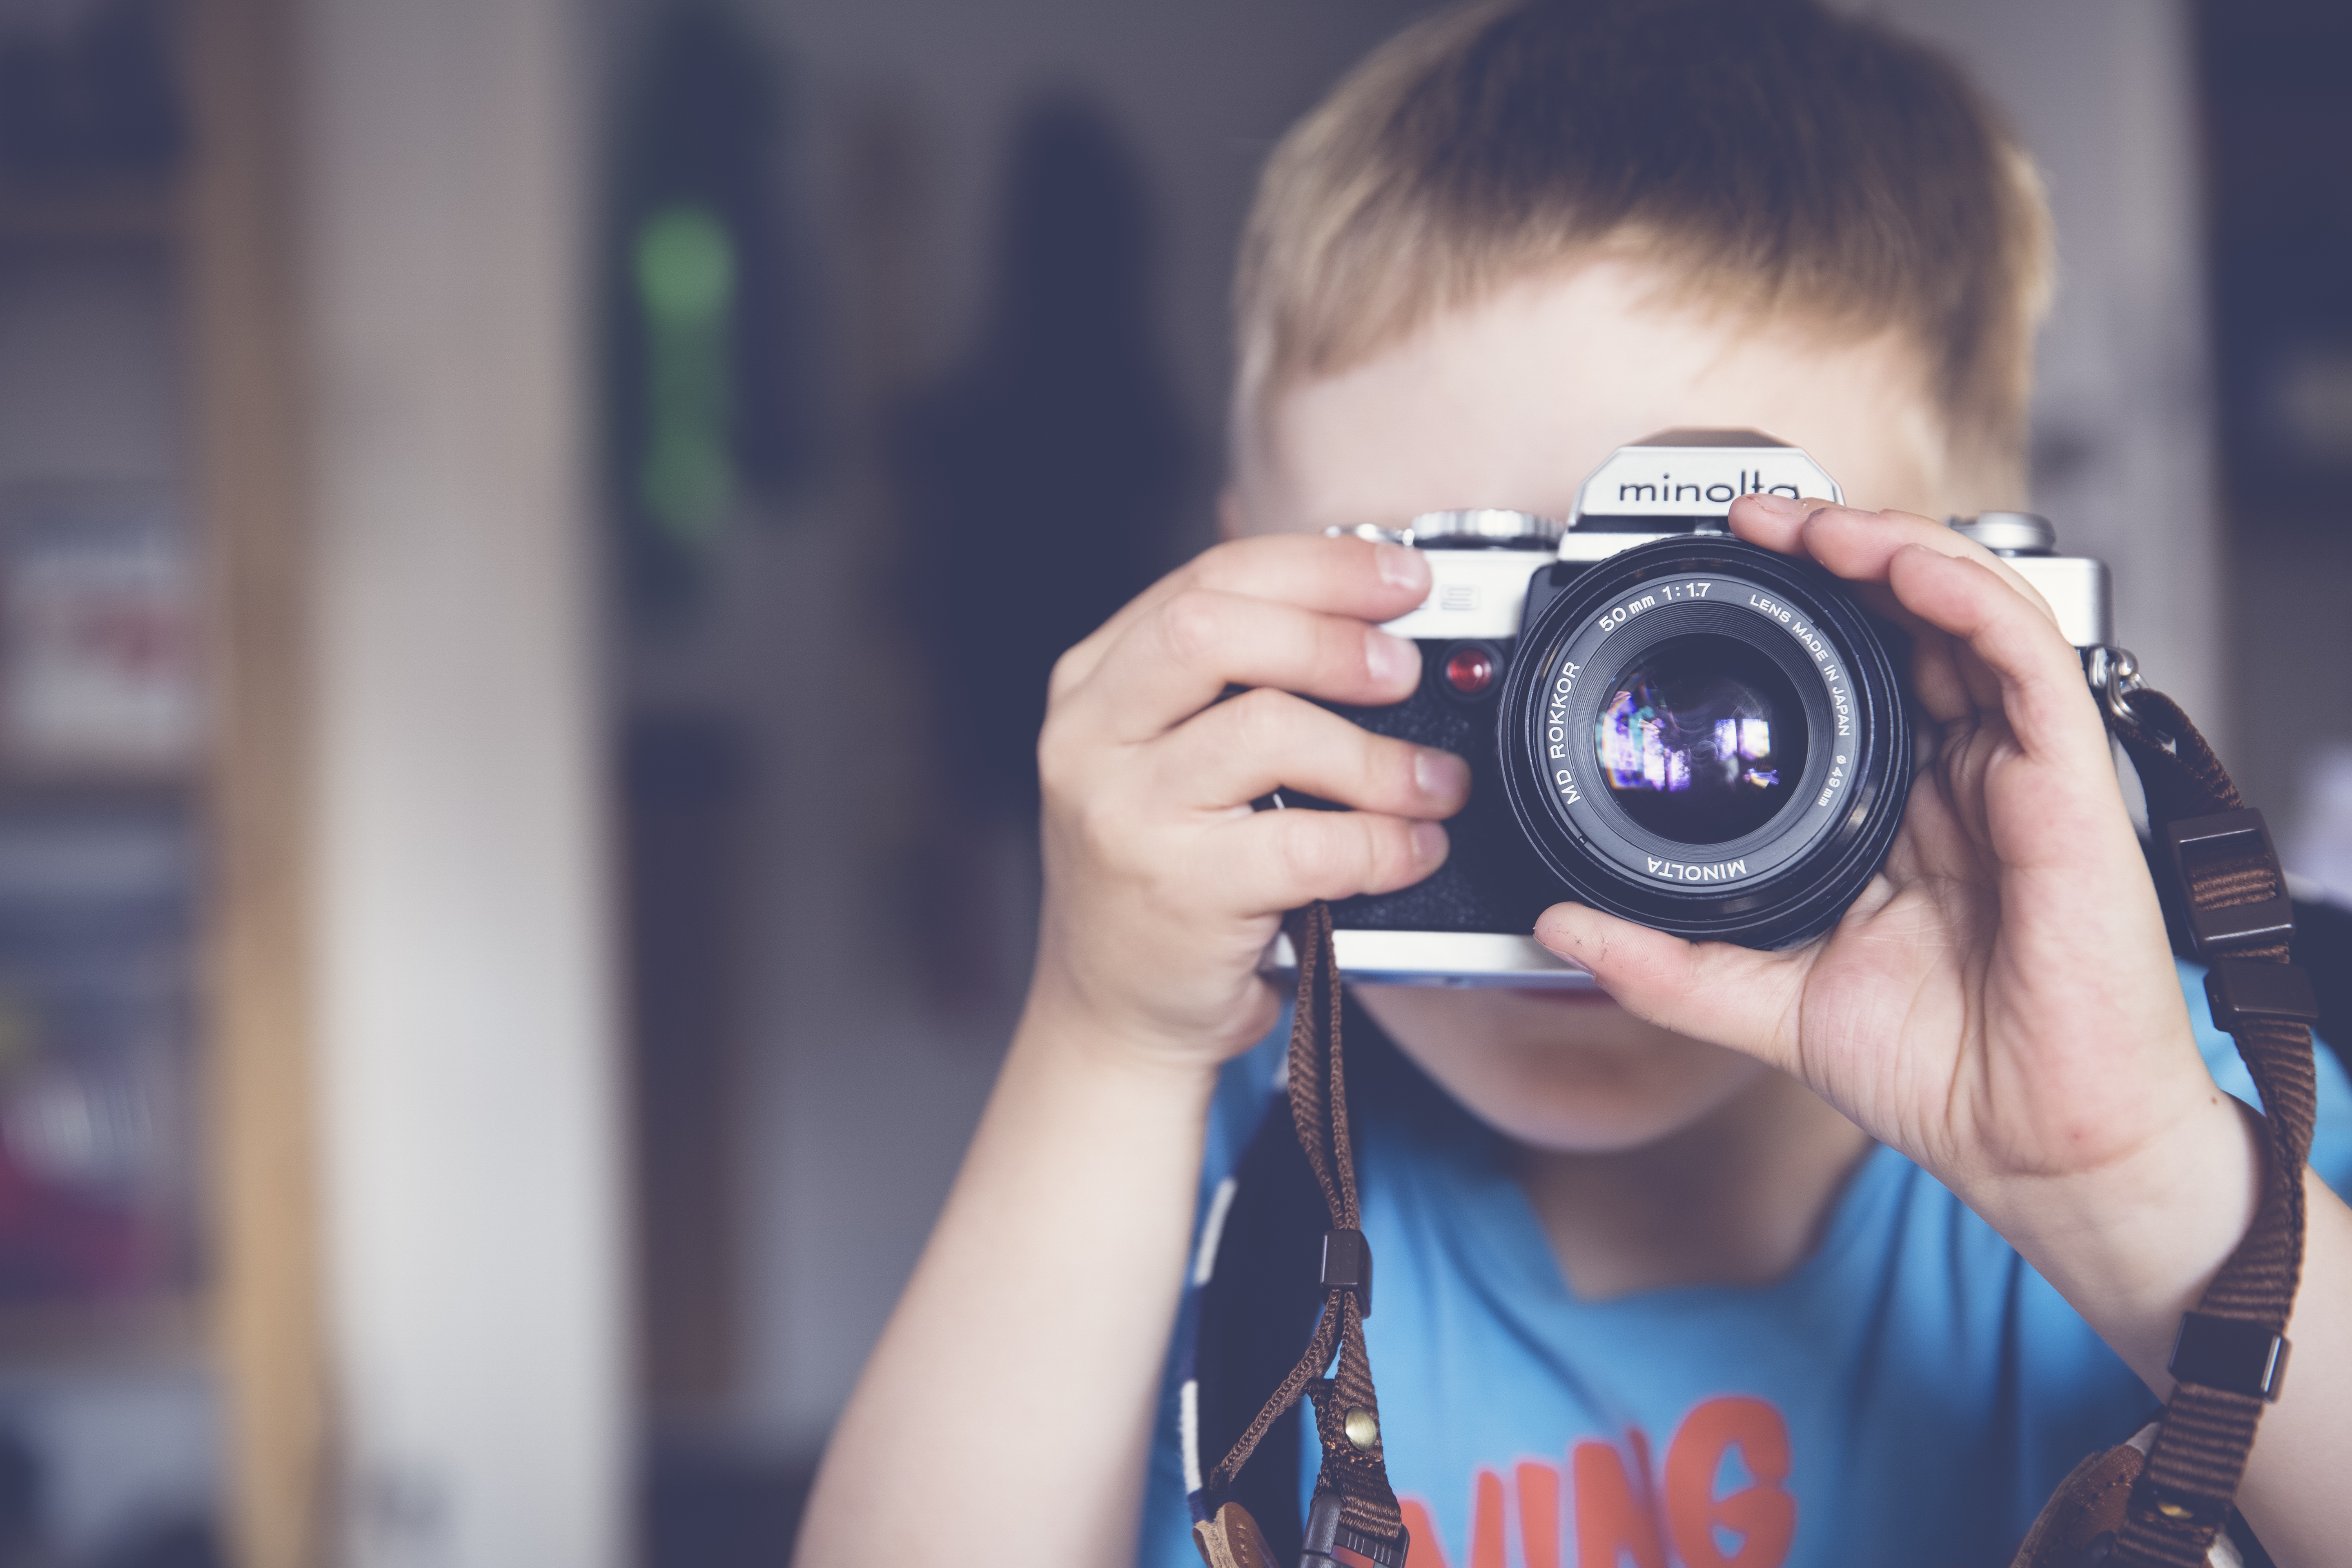
person, girl, camera, photography, boy, portrait, young, lens, color, child, blue, taking photo, reflex camera, digital camera, eye, glasses, photograph, classic, minolta, digital slr, single lens reflex camera, cameras optics